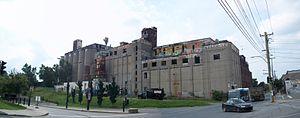
Silo Canada Maltage, rue Saint-Ambroise, Montréal
Les élévateurs à grains de Montréal sont des constructions imposantes qui rappellent l'histoire industrielle de Montréal.